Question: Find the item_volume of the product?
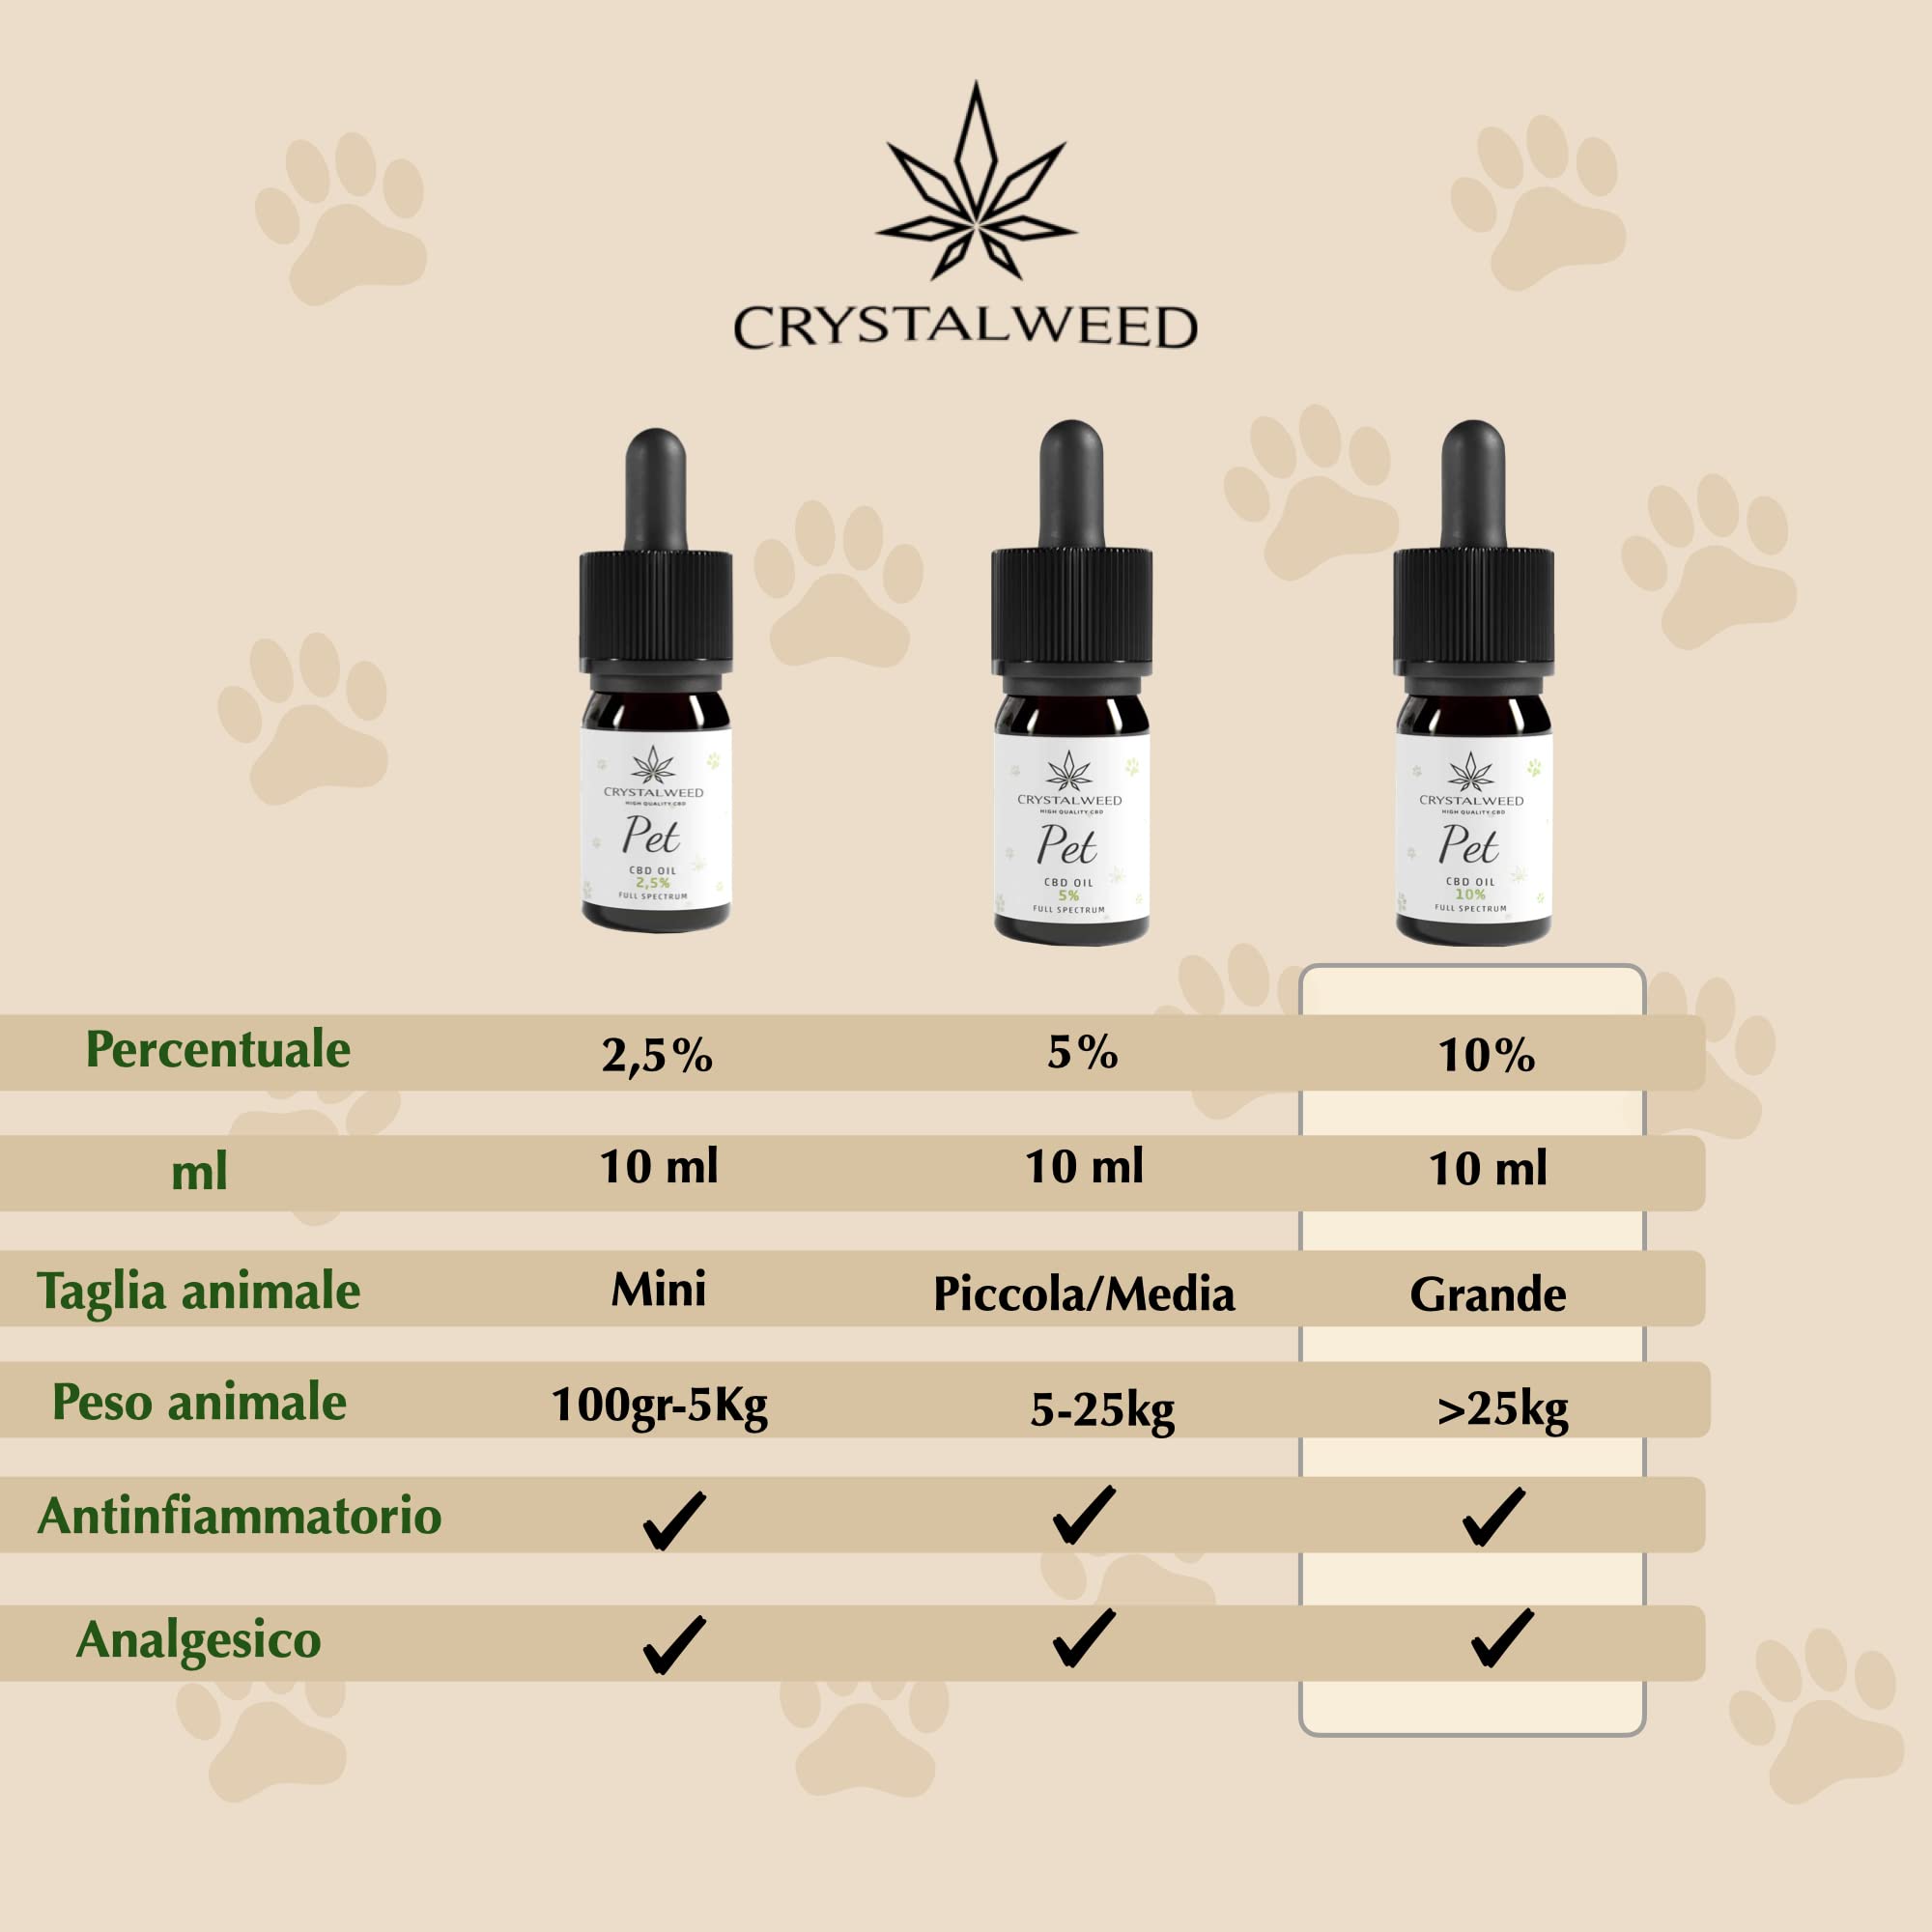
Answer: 10.0 millilitre